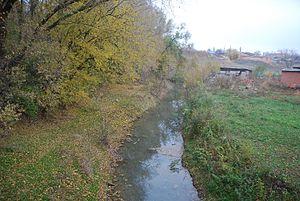
La rivière Khavaly est un affluent de la rivière Mokry Tchaltyr affluent du Mertvy Donets, un bras de l’estuaire du Don situé sur sa rive gauche dans le sud de la Russie d’Europe. D’une longueur de 22,5 km elle a un dénivelé de 92 m.